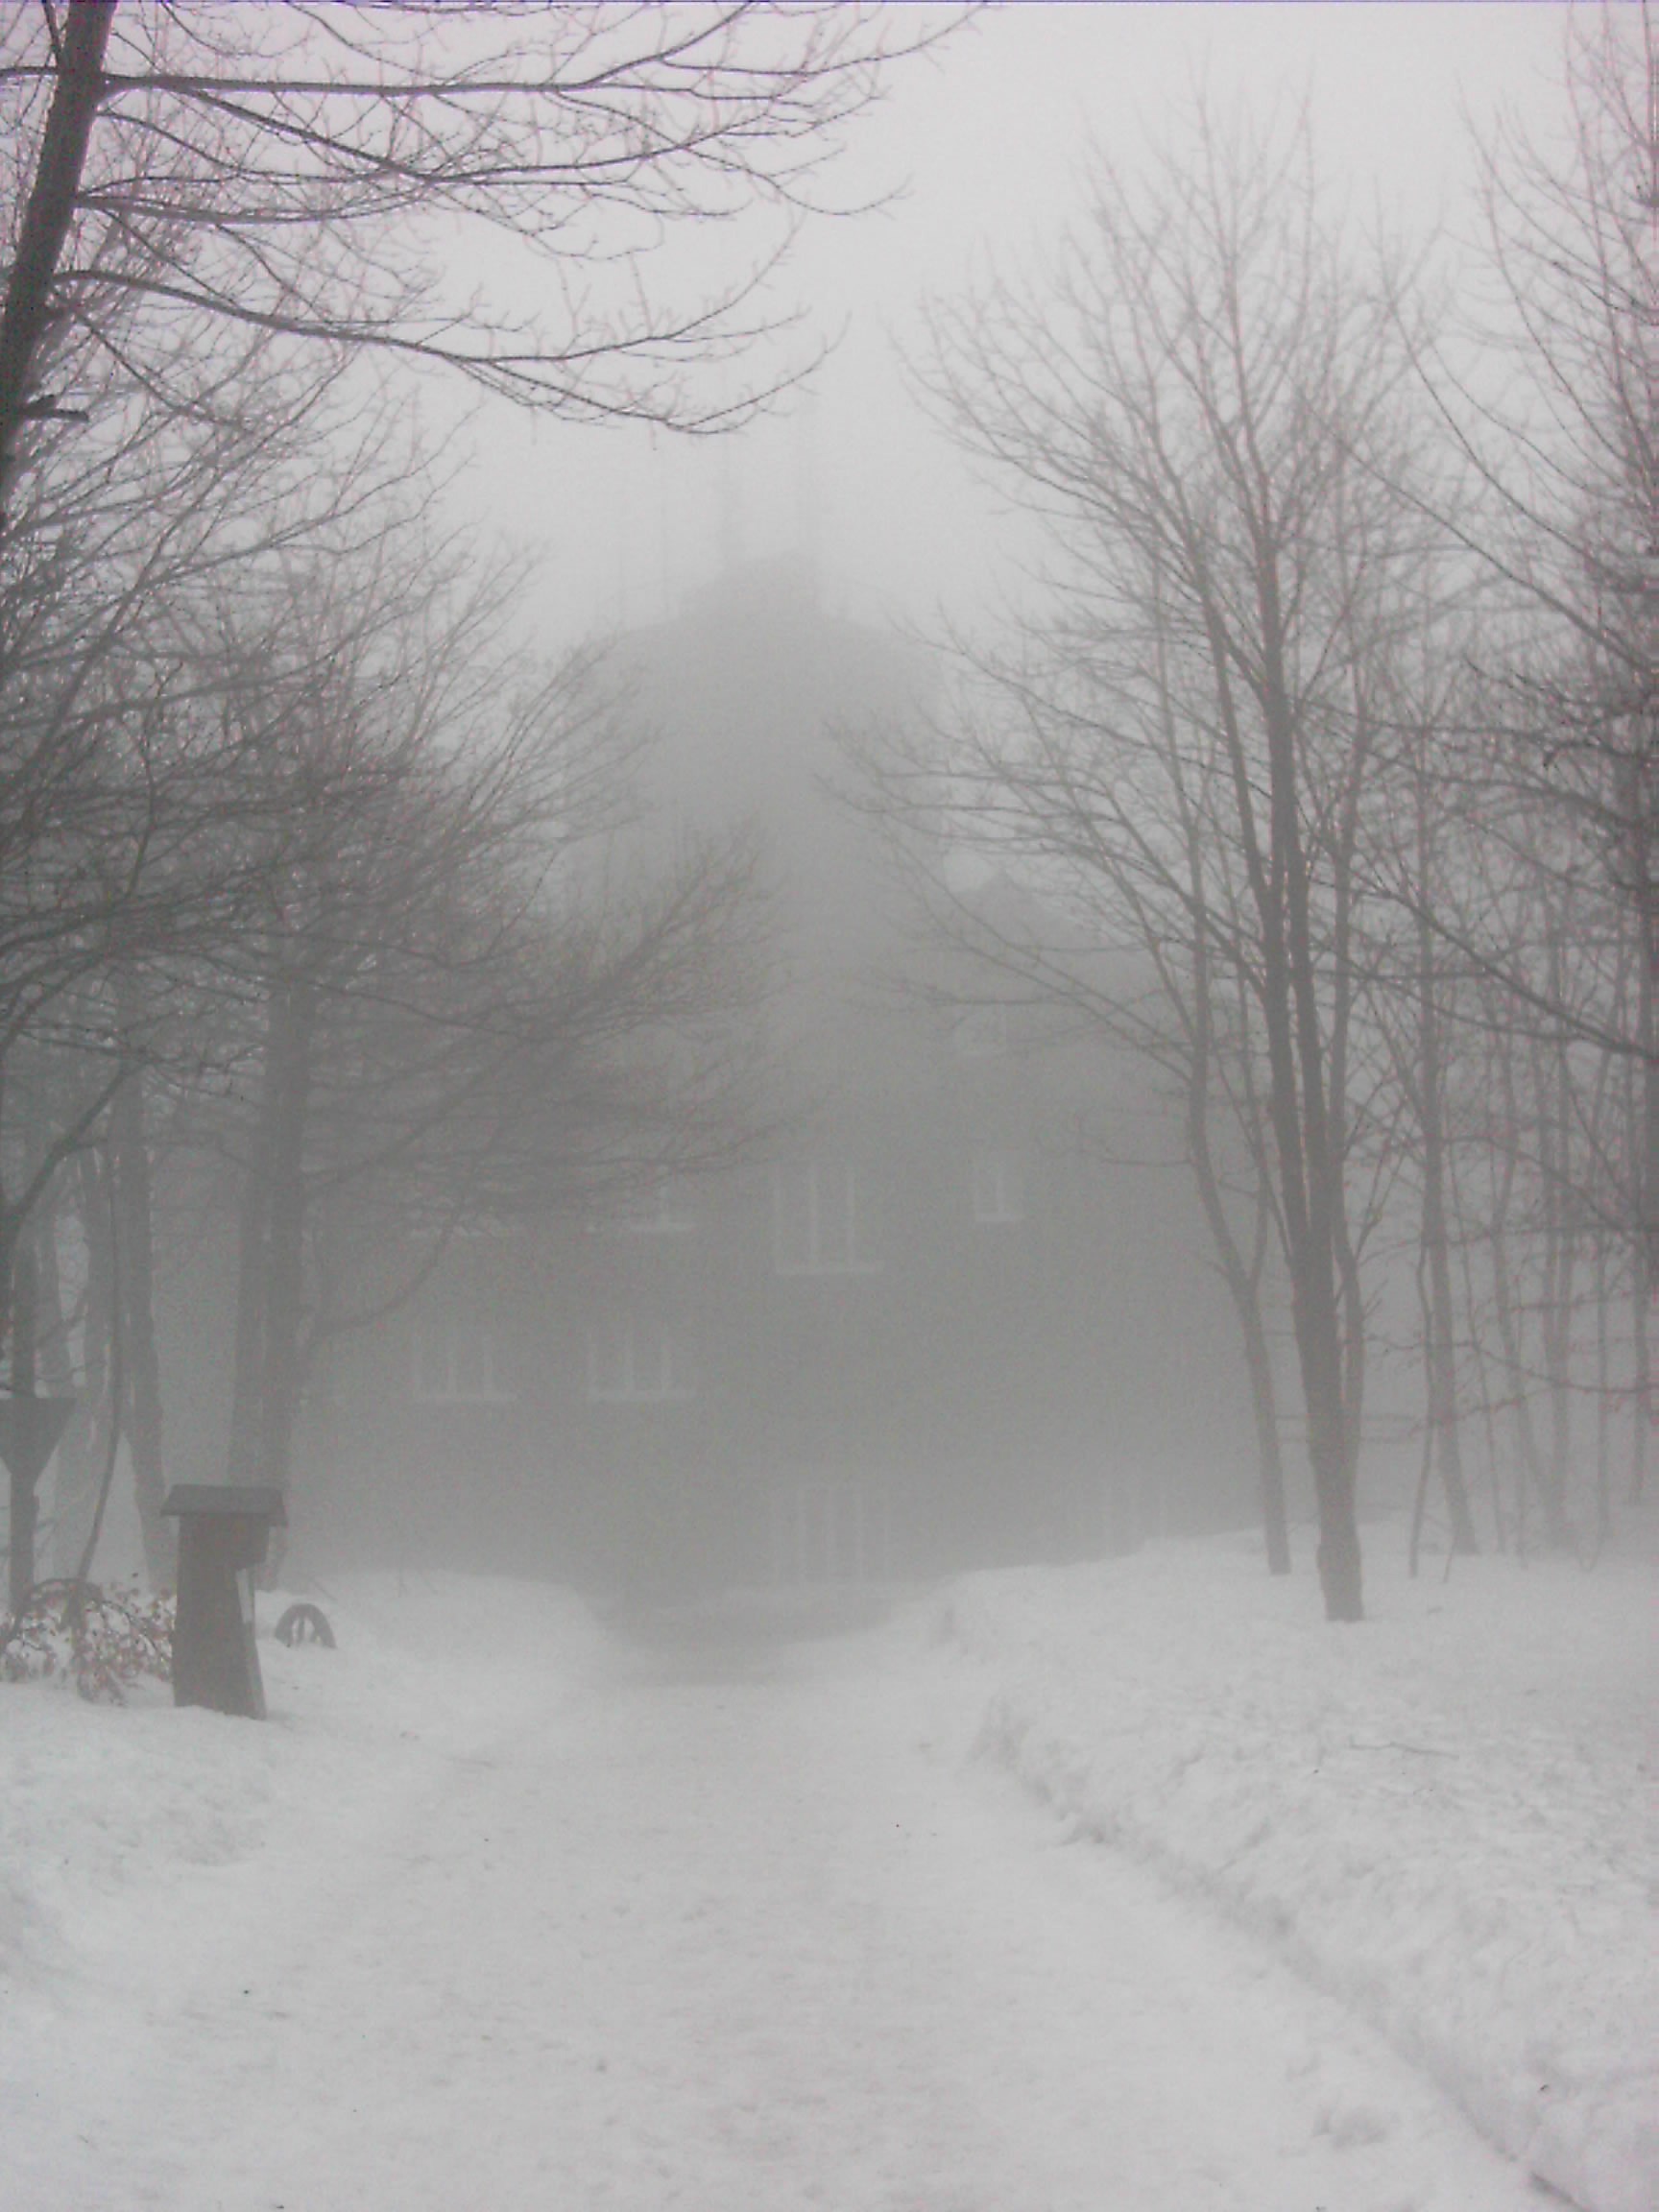
snow, winter, fog, mist, weather, season, mysterious, blizzard, freezing, hochsauerland, winterberg, atmospheric phenomenon, winter storm, rain and snow mixed, kahler asten